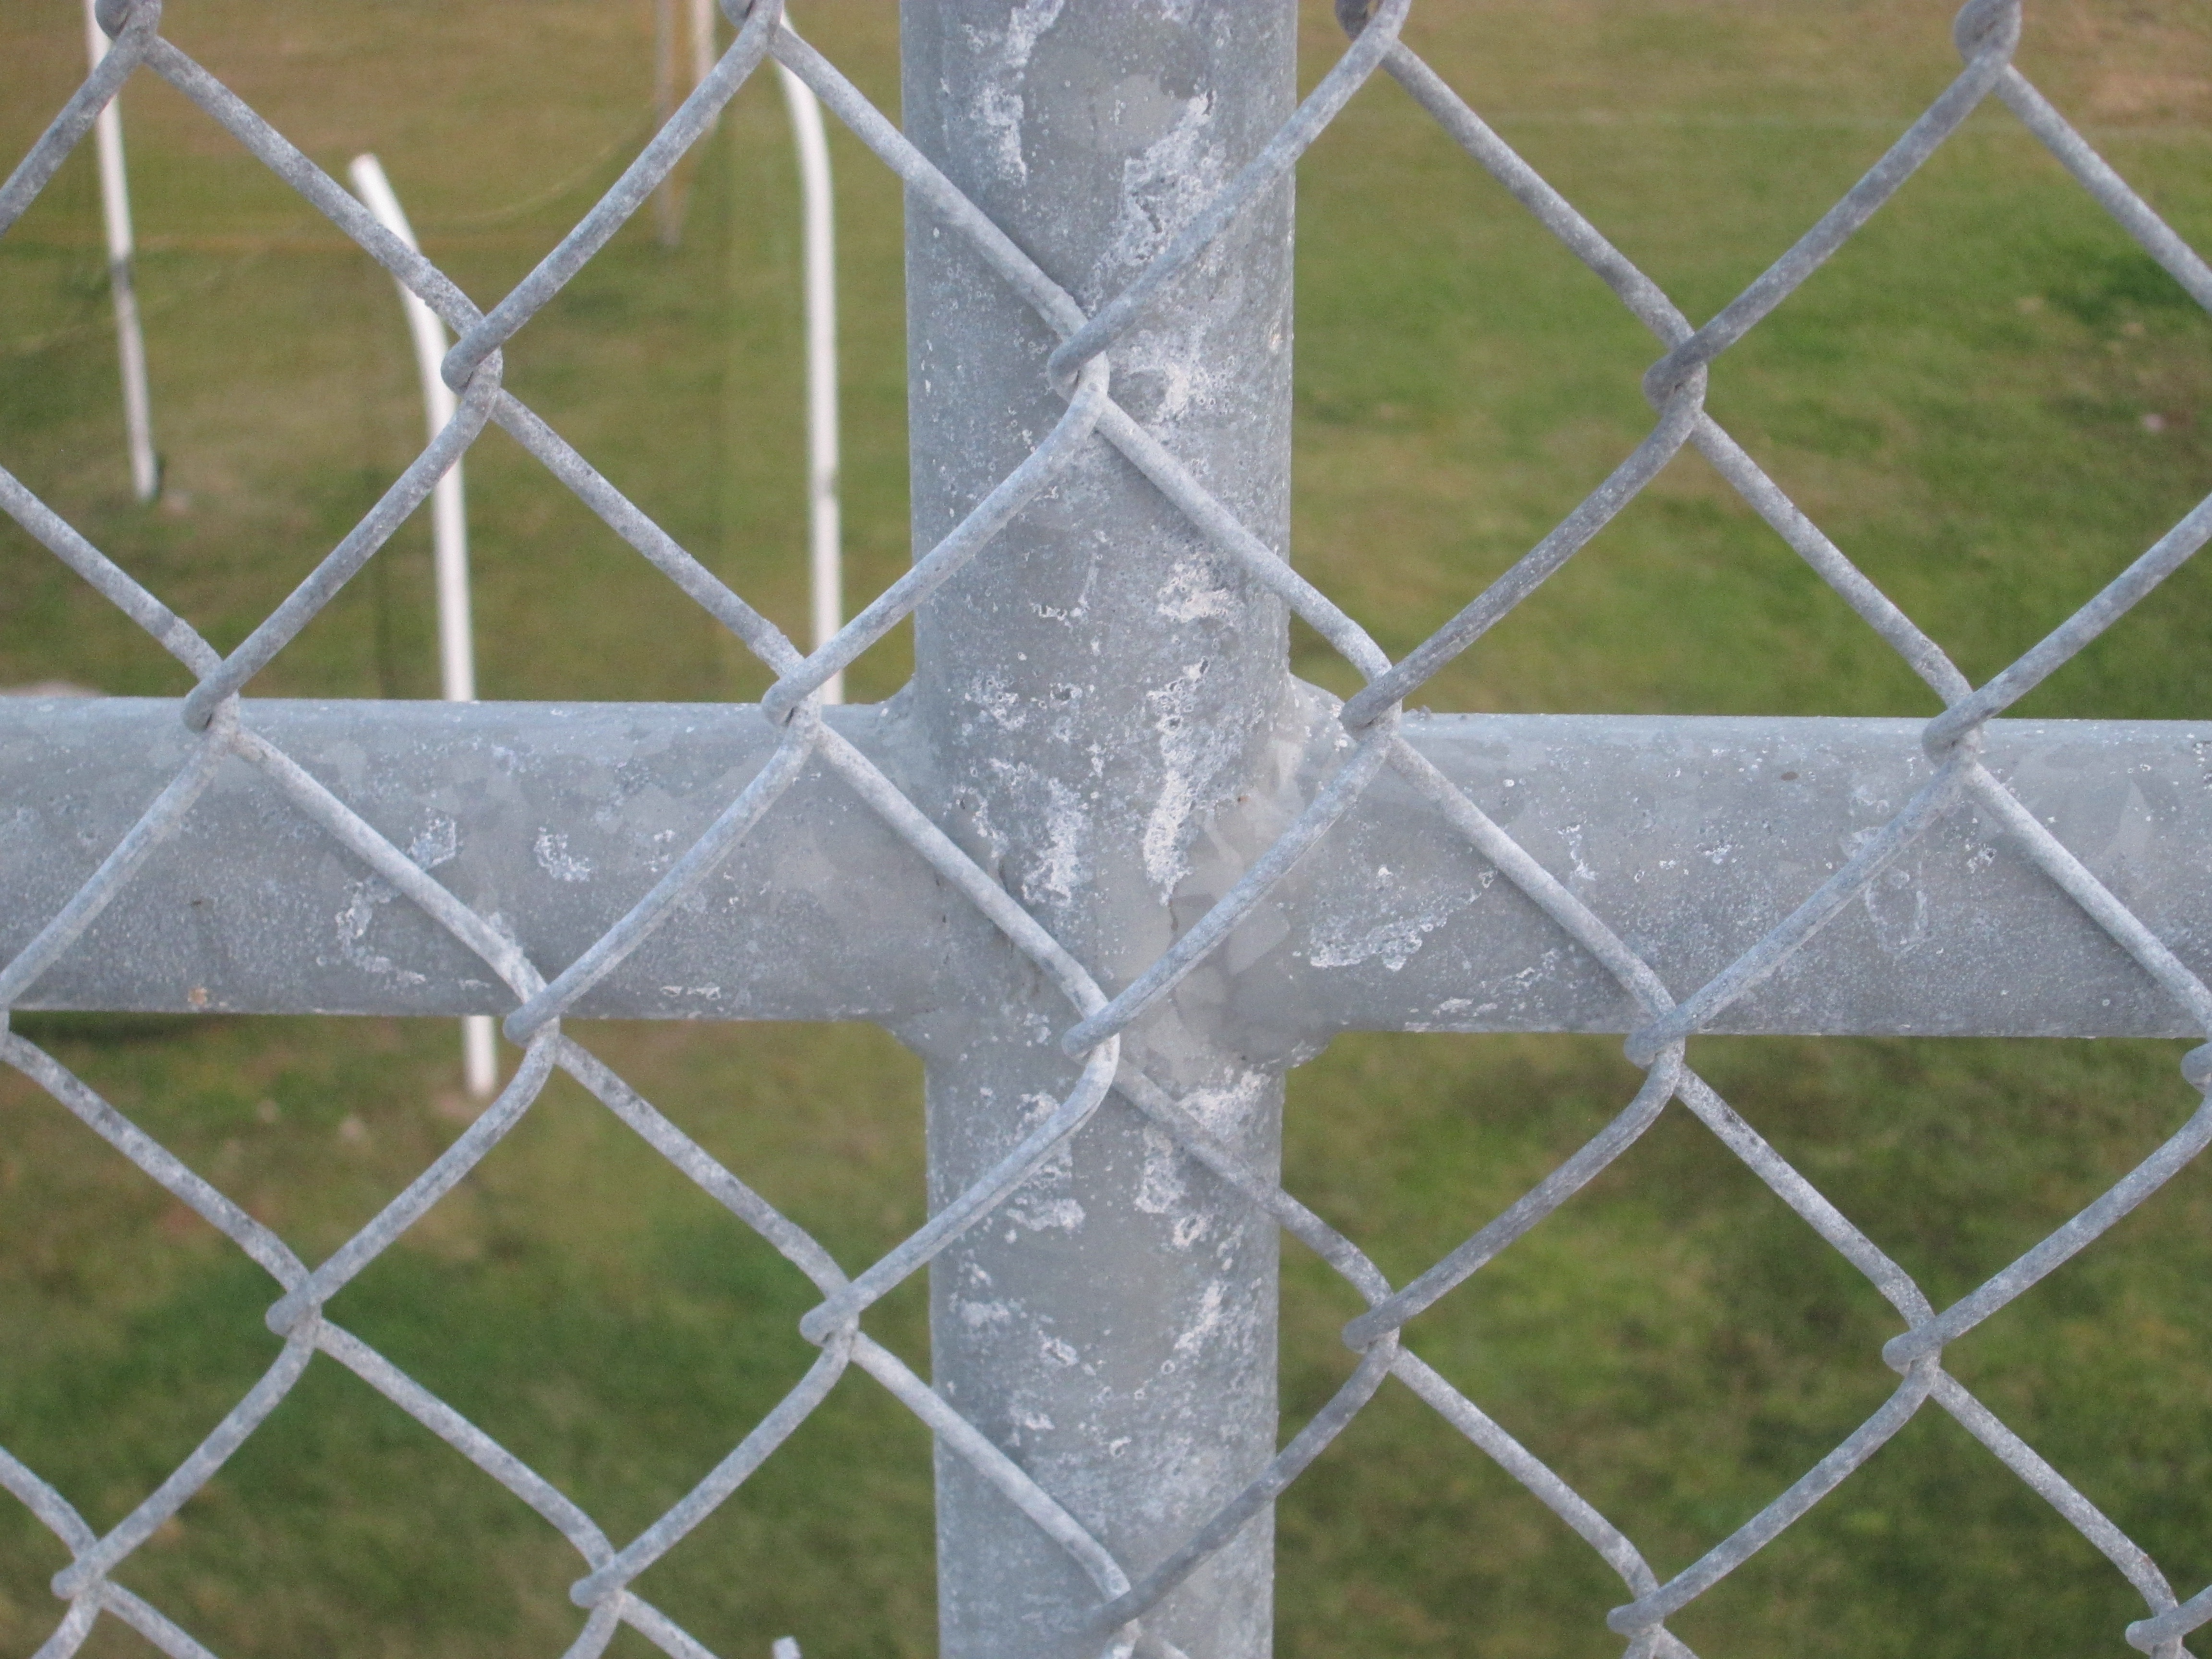
nature, grass, outdoor, fence, leaf, glass, summer, line, green, natural, garden, material, spider web, art, net, symmetry, outdoor structure, chain link fencing